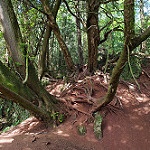
Label: forest